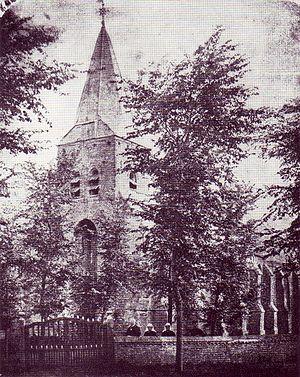
Baarsdorp est un hameau dans la commune néerlandaise de Borsele, en Zélande. Le hameau est situé sur l'île de Zuid-Beveland.